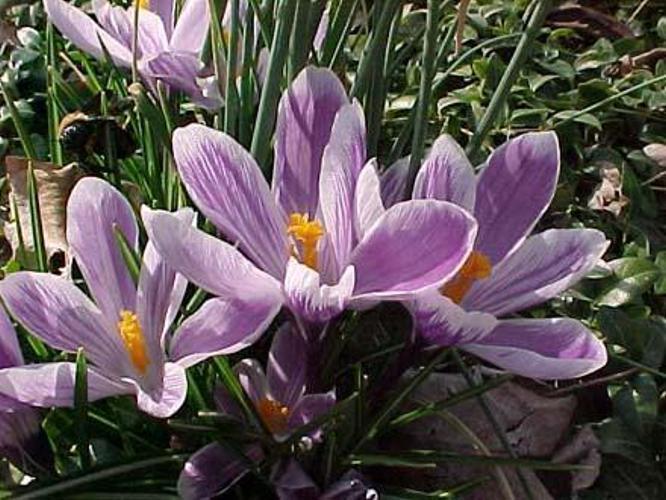
Flower: Crocus